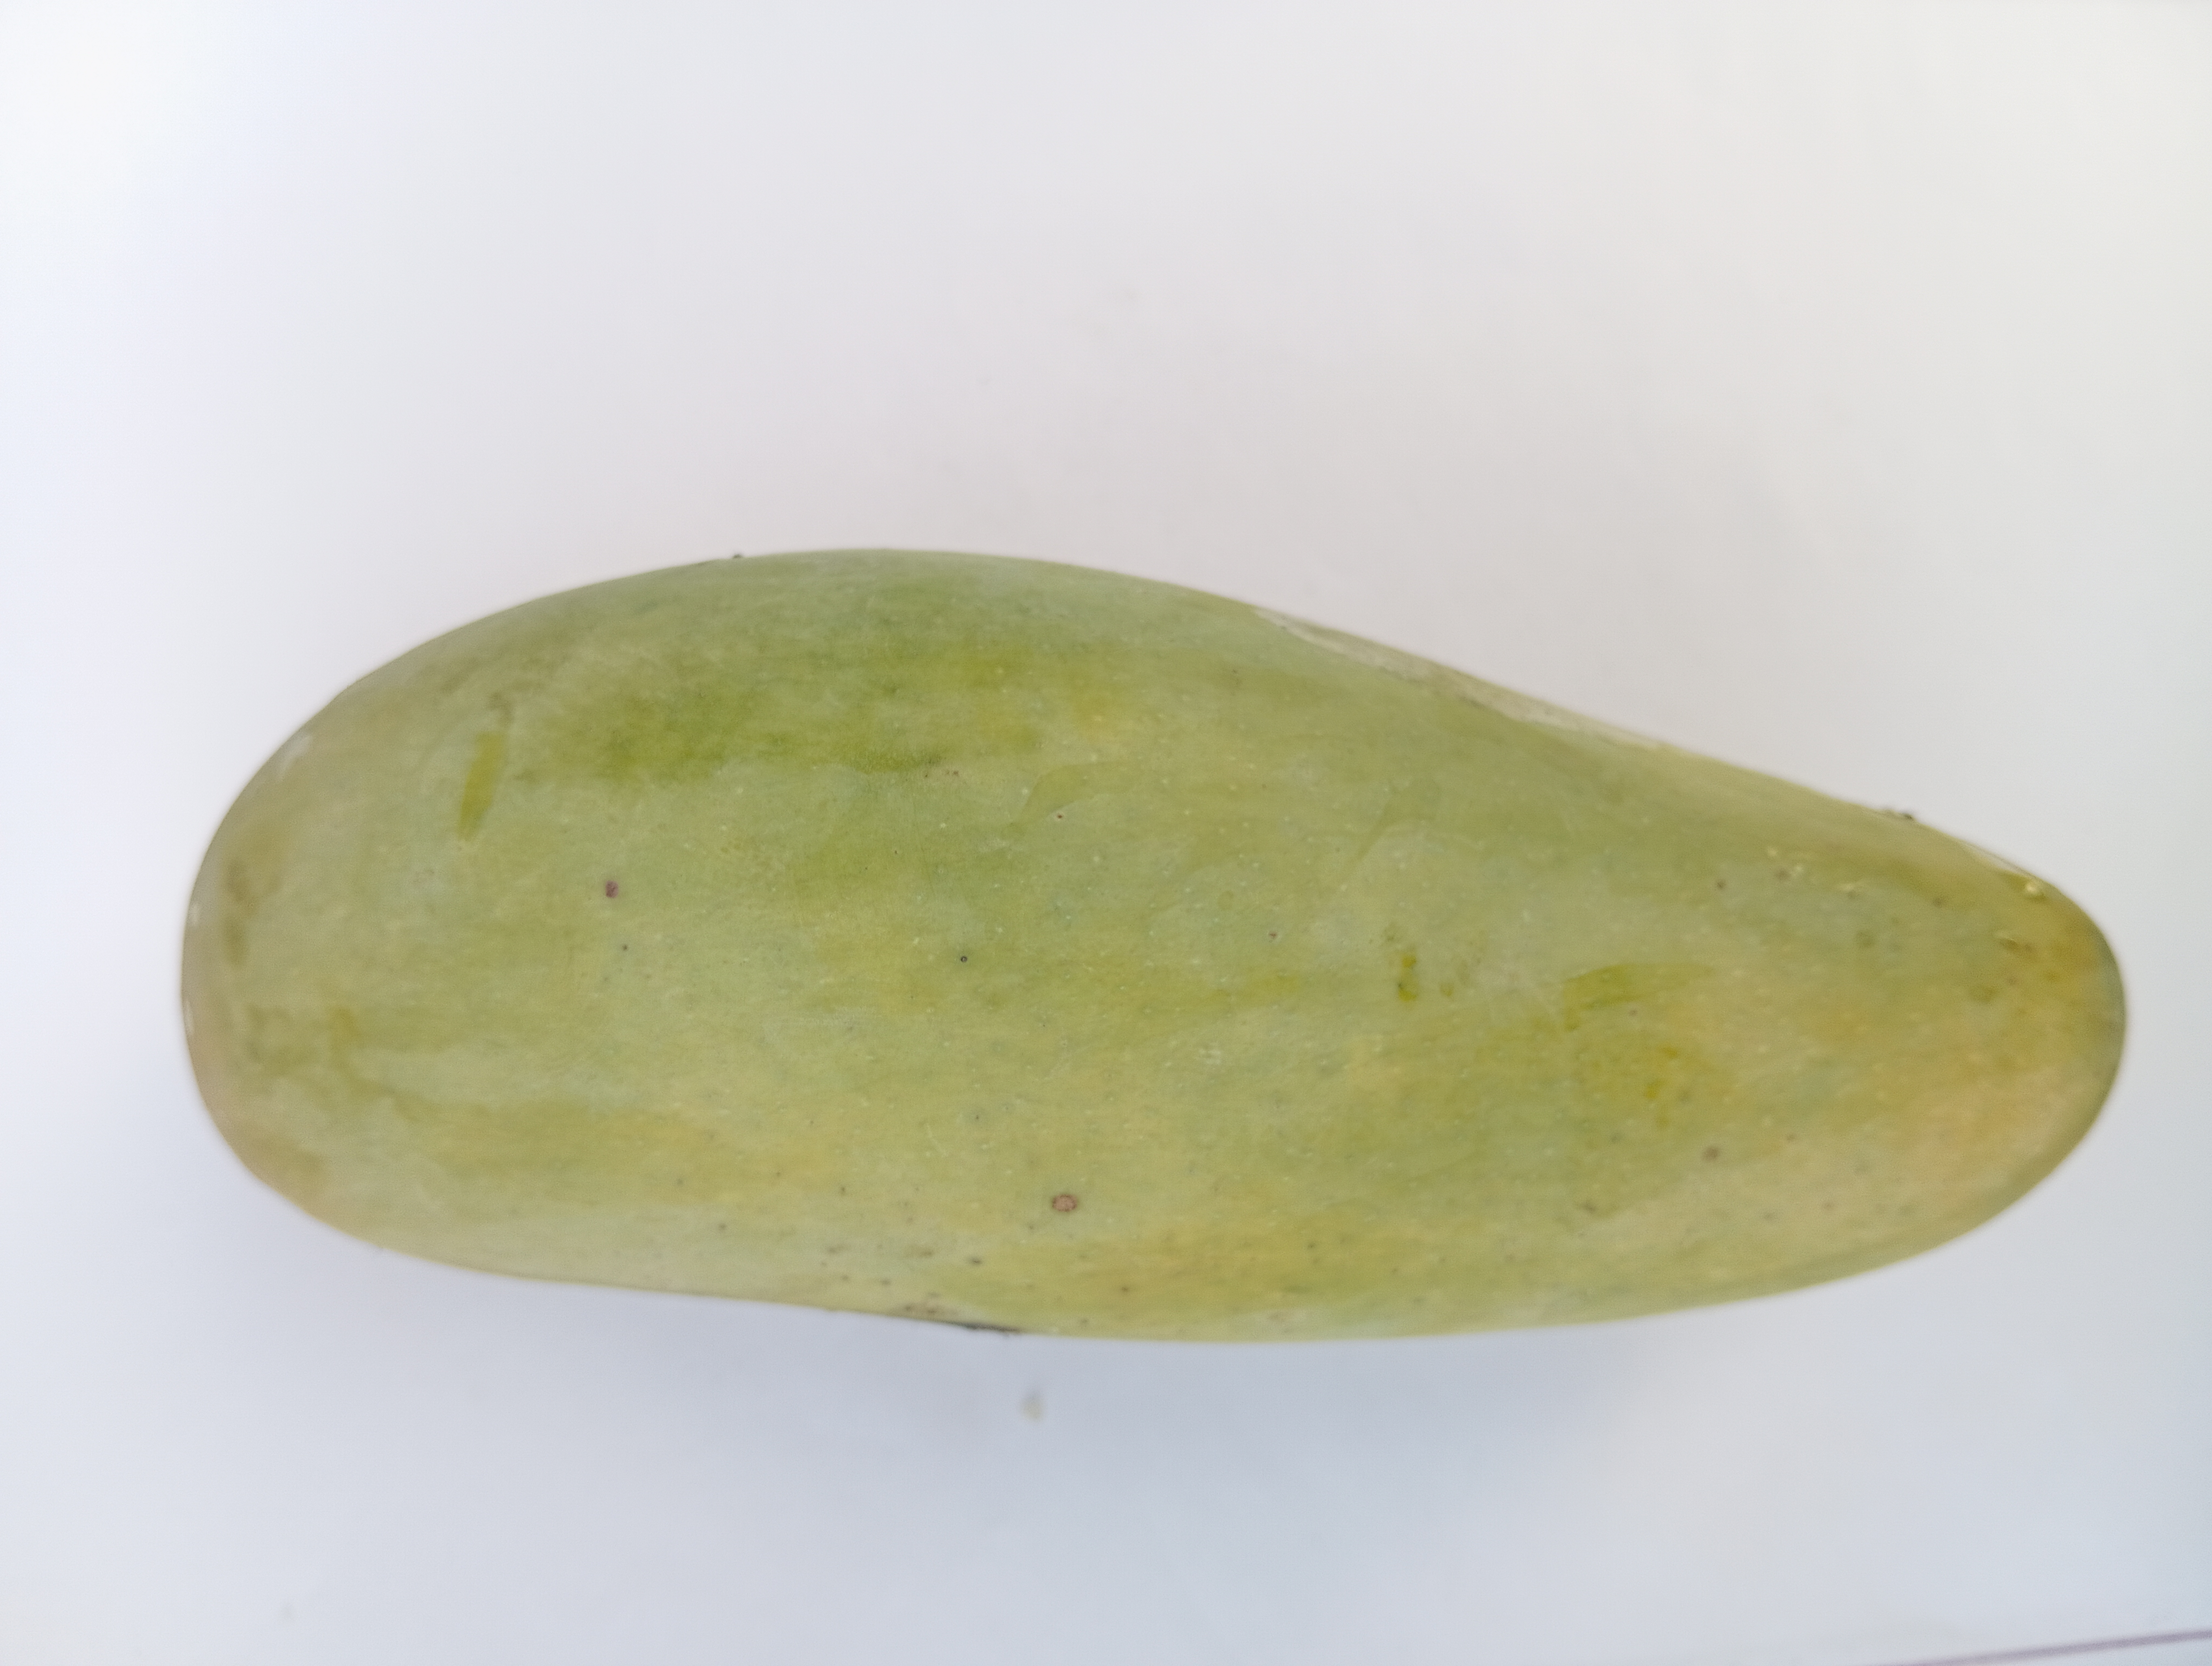
Mango variety: Banana